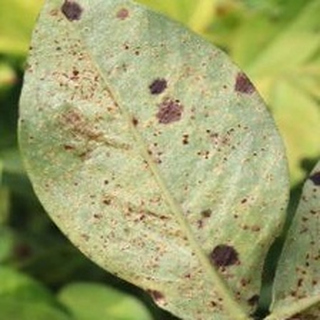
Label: groundnut_rust